Eta Centauri

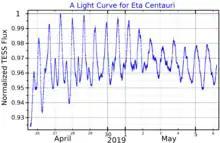
A light curve for Eta Centauri, plotted from "TESS" data

The stellar classification of this star is B1.5 Vne, indicating that it is a B-type main sequence star. The 'n' suffix means that the absorption lines are broadened from rapid rotation and the 'e' that it shows emission lines in its spectrum. It has a projected rotational velocity of 330 km s and completes a full rotation in less than a day.